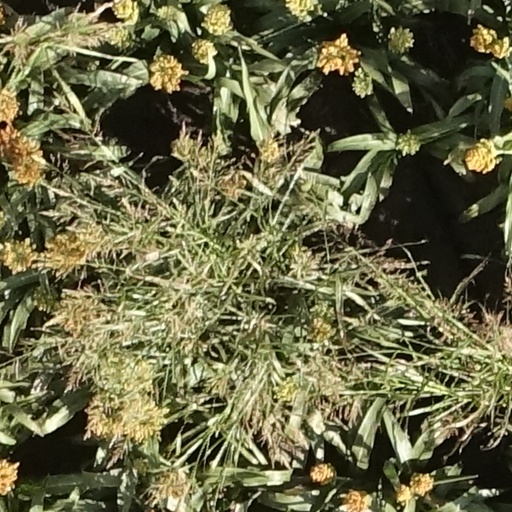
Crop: sorghum